Ružica Church

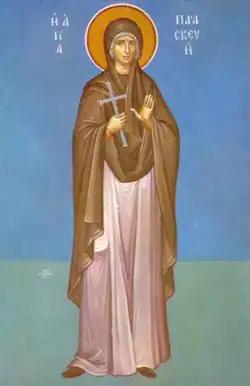
Saint Petka, whose remains rested in the original church from 1403 to 1521

Another origin story, described by Gregory Tsamblak in the 15th century, place construction of the church in 1403. Princess Milica and nun Jefimija pleaded to the Ottoman Sultan Bayezid I, also Milica's son-in-law, who eventually granted the permission for the remains of the Saint Petka to be transferred to Serbia before his loss of throne in 1402 probably granting it in 1396. Via Vidin, Bulgaria, the remains reached Belgrade in 1403. According to folk legend, wherever the caravan was stopping, the miraculous, healing water springs would appear. Above one of the springs in the fortress, at the location of modern church, the chapel and the church were built. The church was dedicated to the Mary, mother of Jesus, and the water from the spring flew under its foundations.